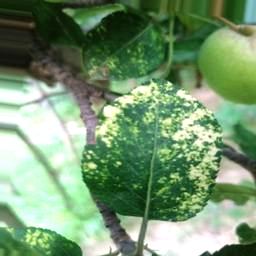
Label: Apple_Mosaic